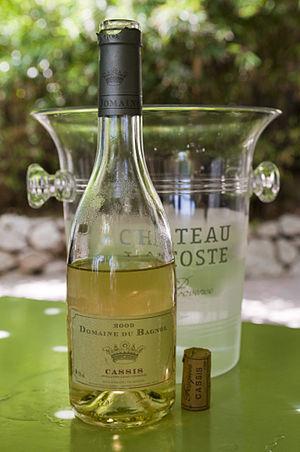
Domaine du Bagnol AOC Cassis
Le cassis est un vin d'appellation d'origine contrôlée, produit sur la commune de Cassis, dans les Bouches-du-Rhône. C'est la première AOC reconnue en Provence, en 1936.